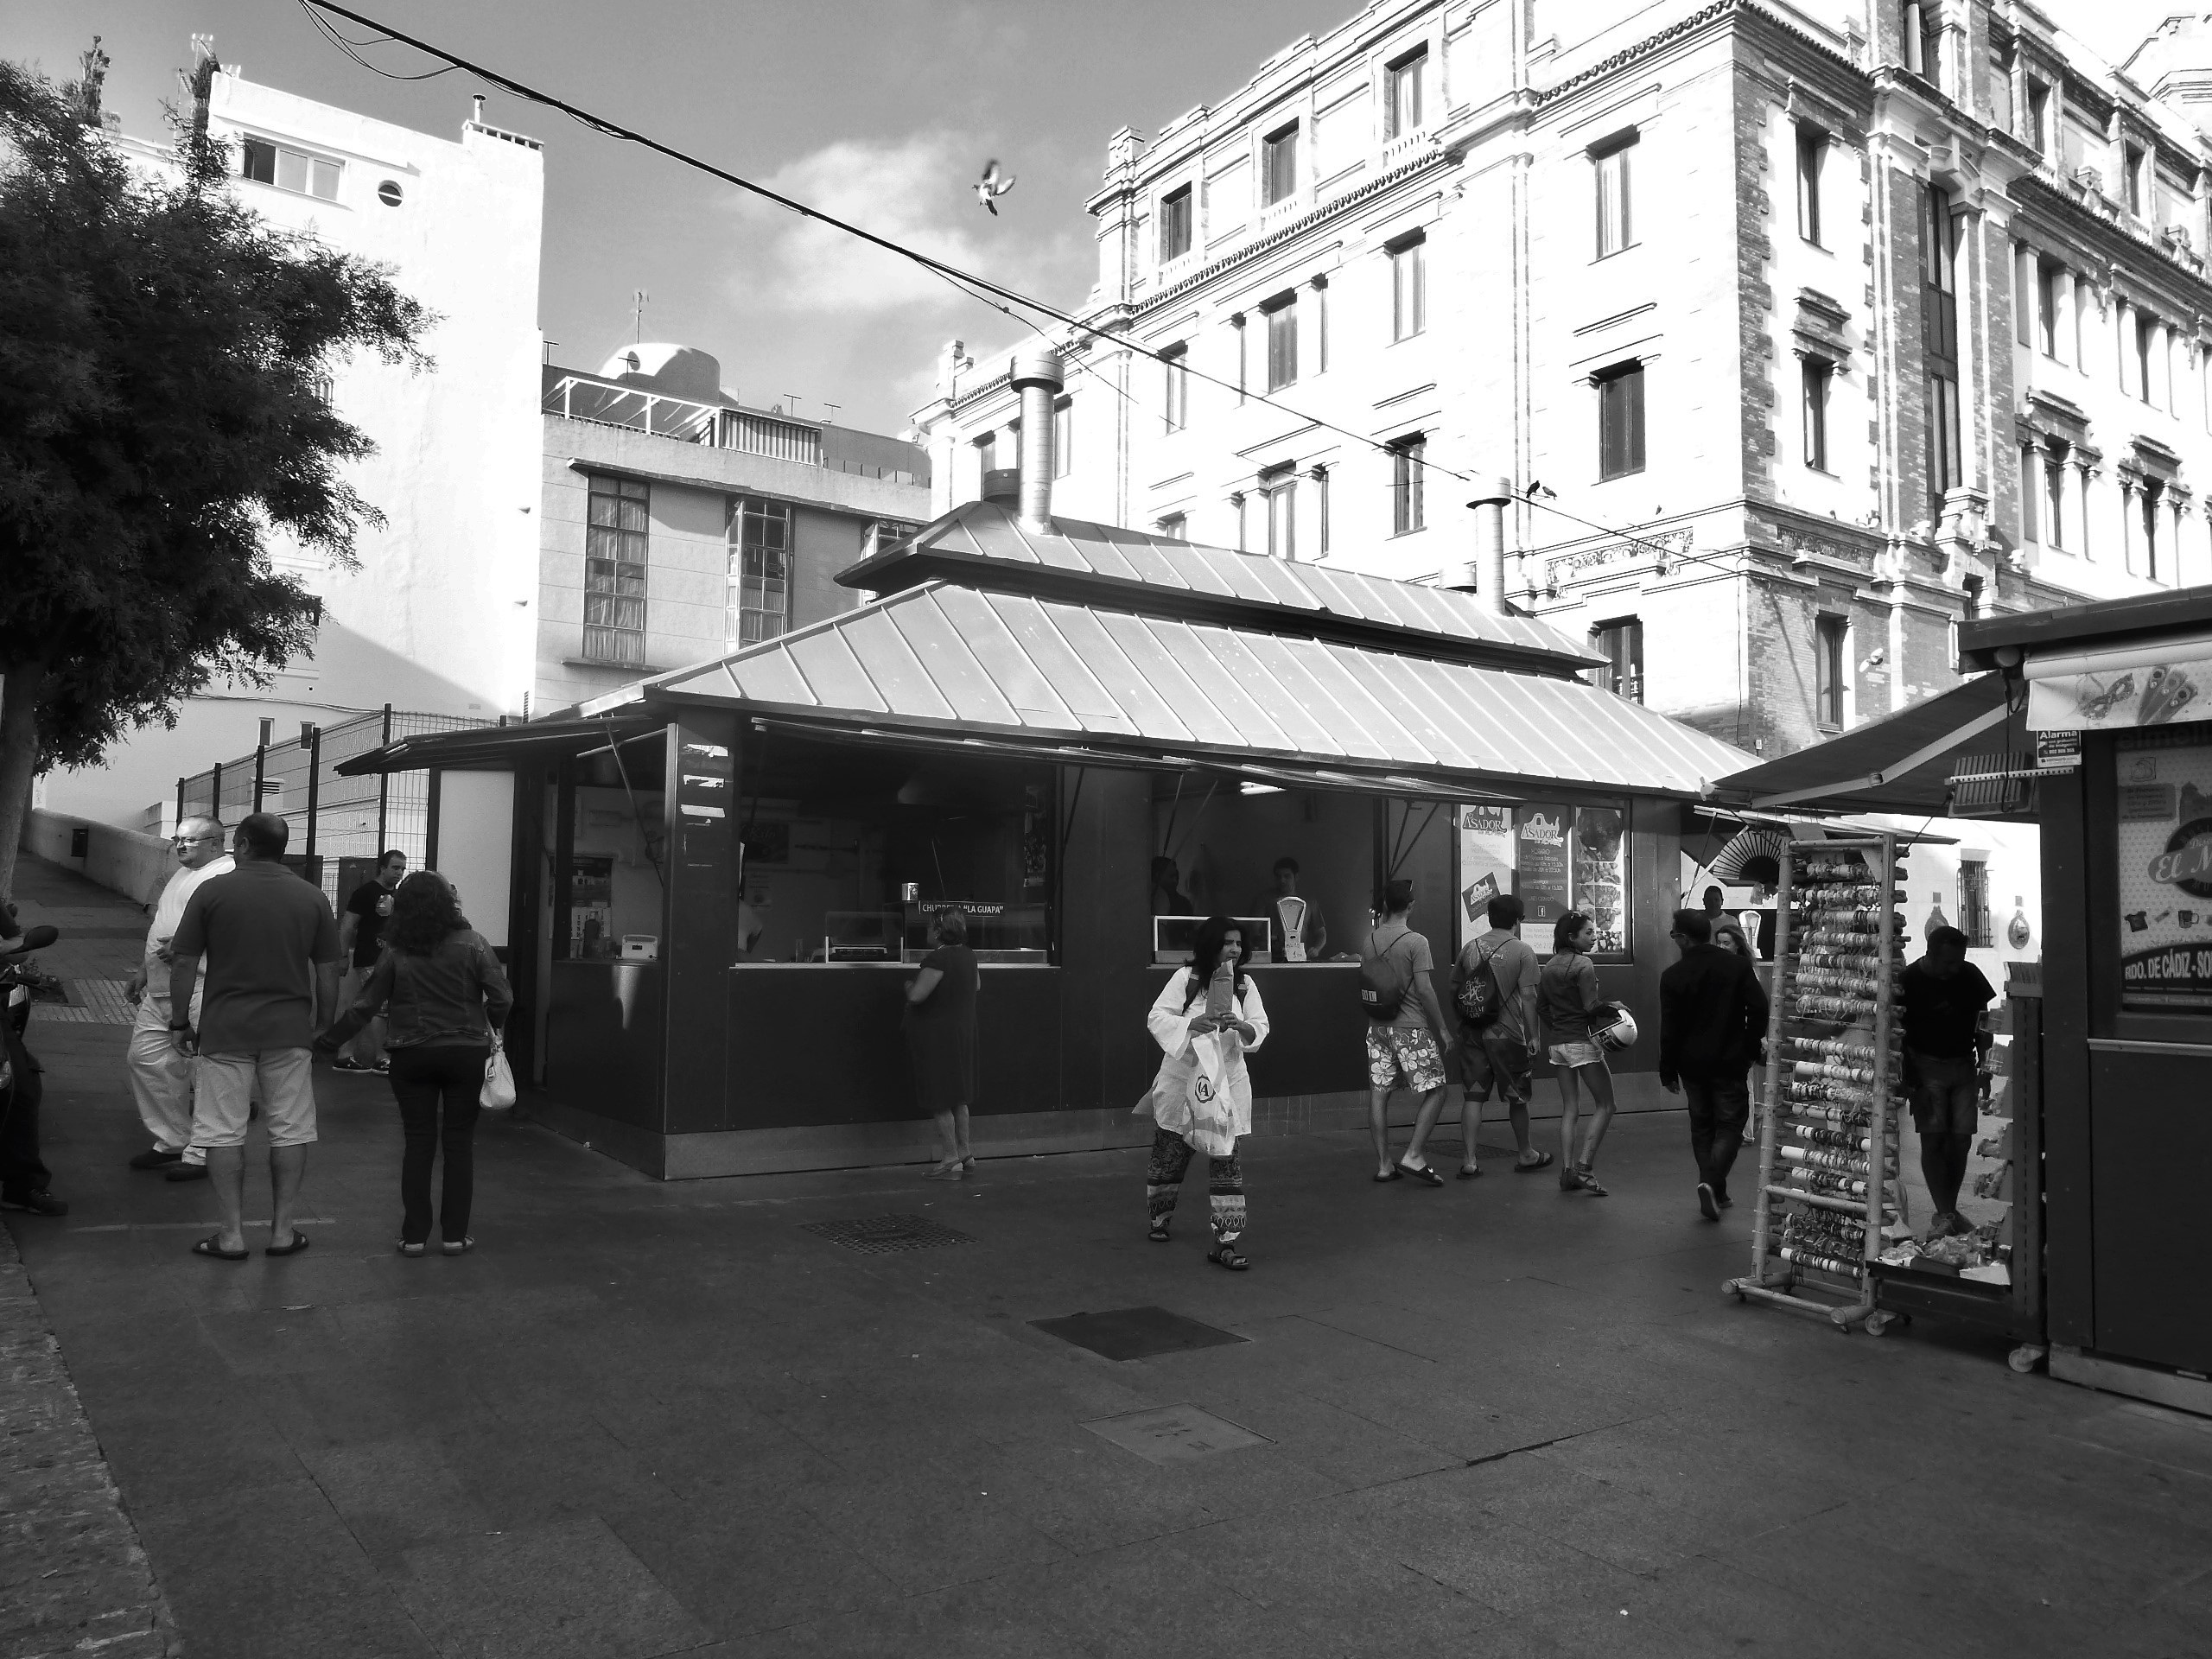
pedestrian, black and white, road, street, town, alley, city, downtown, transport, food, market, monochrome, snack, infrastructure, snapshot, shape, neighbourhood, town centre, city centre, urban area, monochrome photography